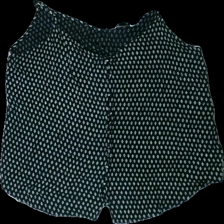
View: front
Type: Top
Category: Ladies
Brand: Cubus
Colors: Black, White
Material: 100% viscose
Pattern: Other
Cut: Regular, C-collar
Size: 40
Season: All
Price range: 50-100
Recommended usage: Reuse